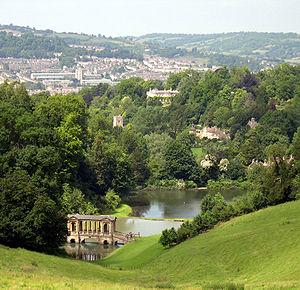
Prior Park, domaine situé dans les environs de Bath, est un château entouré par un jardin anglais du XVIIIᵉ siècle. La particularité de ce jardin paysager est d'avoir été dessiné par le poète Alexander Pope et le paysagiste Capability Brown. Les travaux durèrent trente ans, de 1734 à 1764.